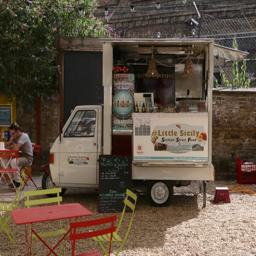
food trucks add choice , colour and theatre to the market